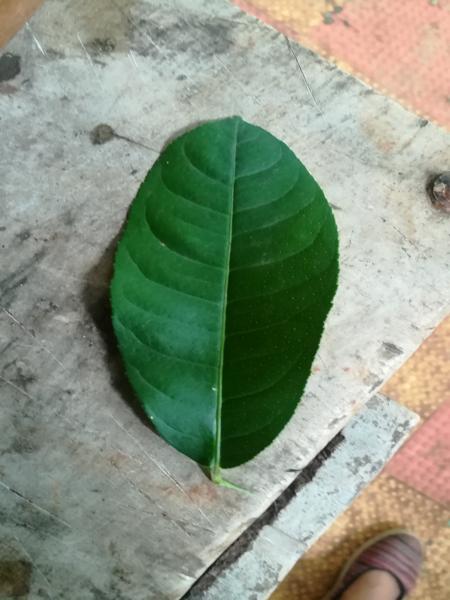
Plant: Badipala